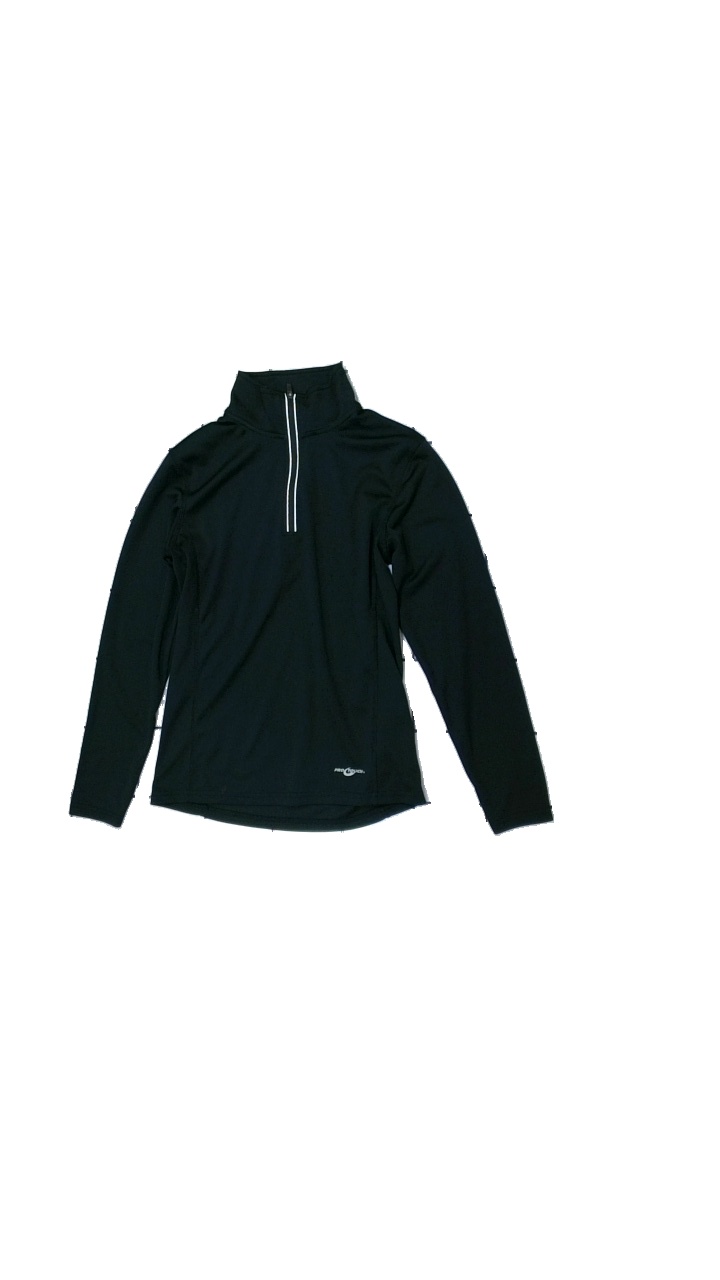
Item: Training Top (Ladies)
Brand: Pro Touch
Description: Black sports top with zipper detail
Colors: Black
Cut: Turtle neck, Tight
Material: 100% Polyester
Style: Sports
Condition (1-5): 3
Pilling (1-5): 5
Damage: pulled threads
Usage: Recycle
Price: <50